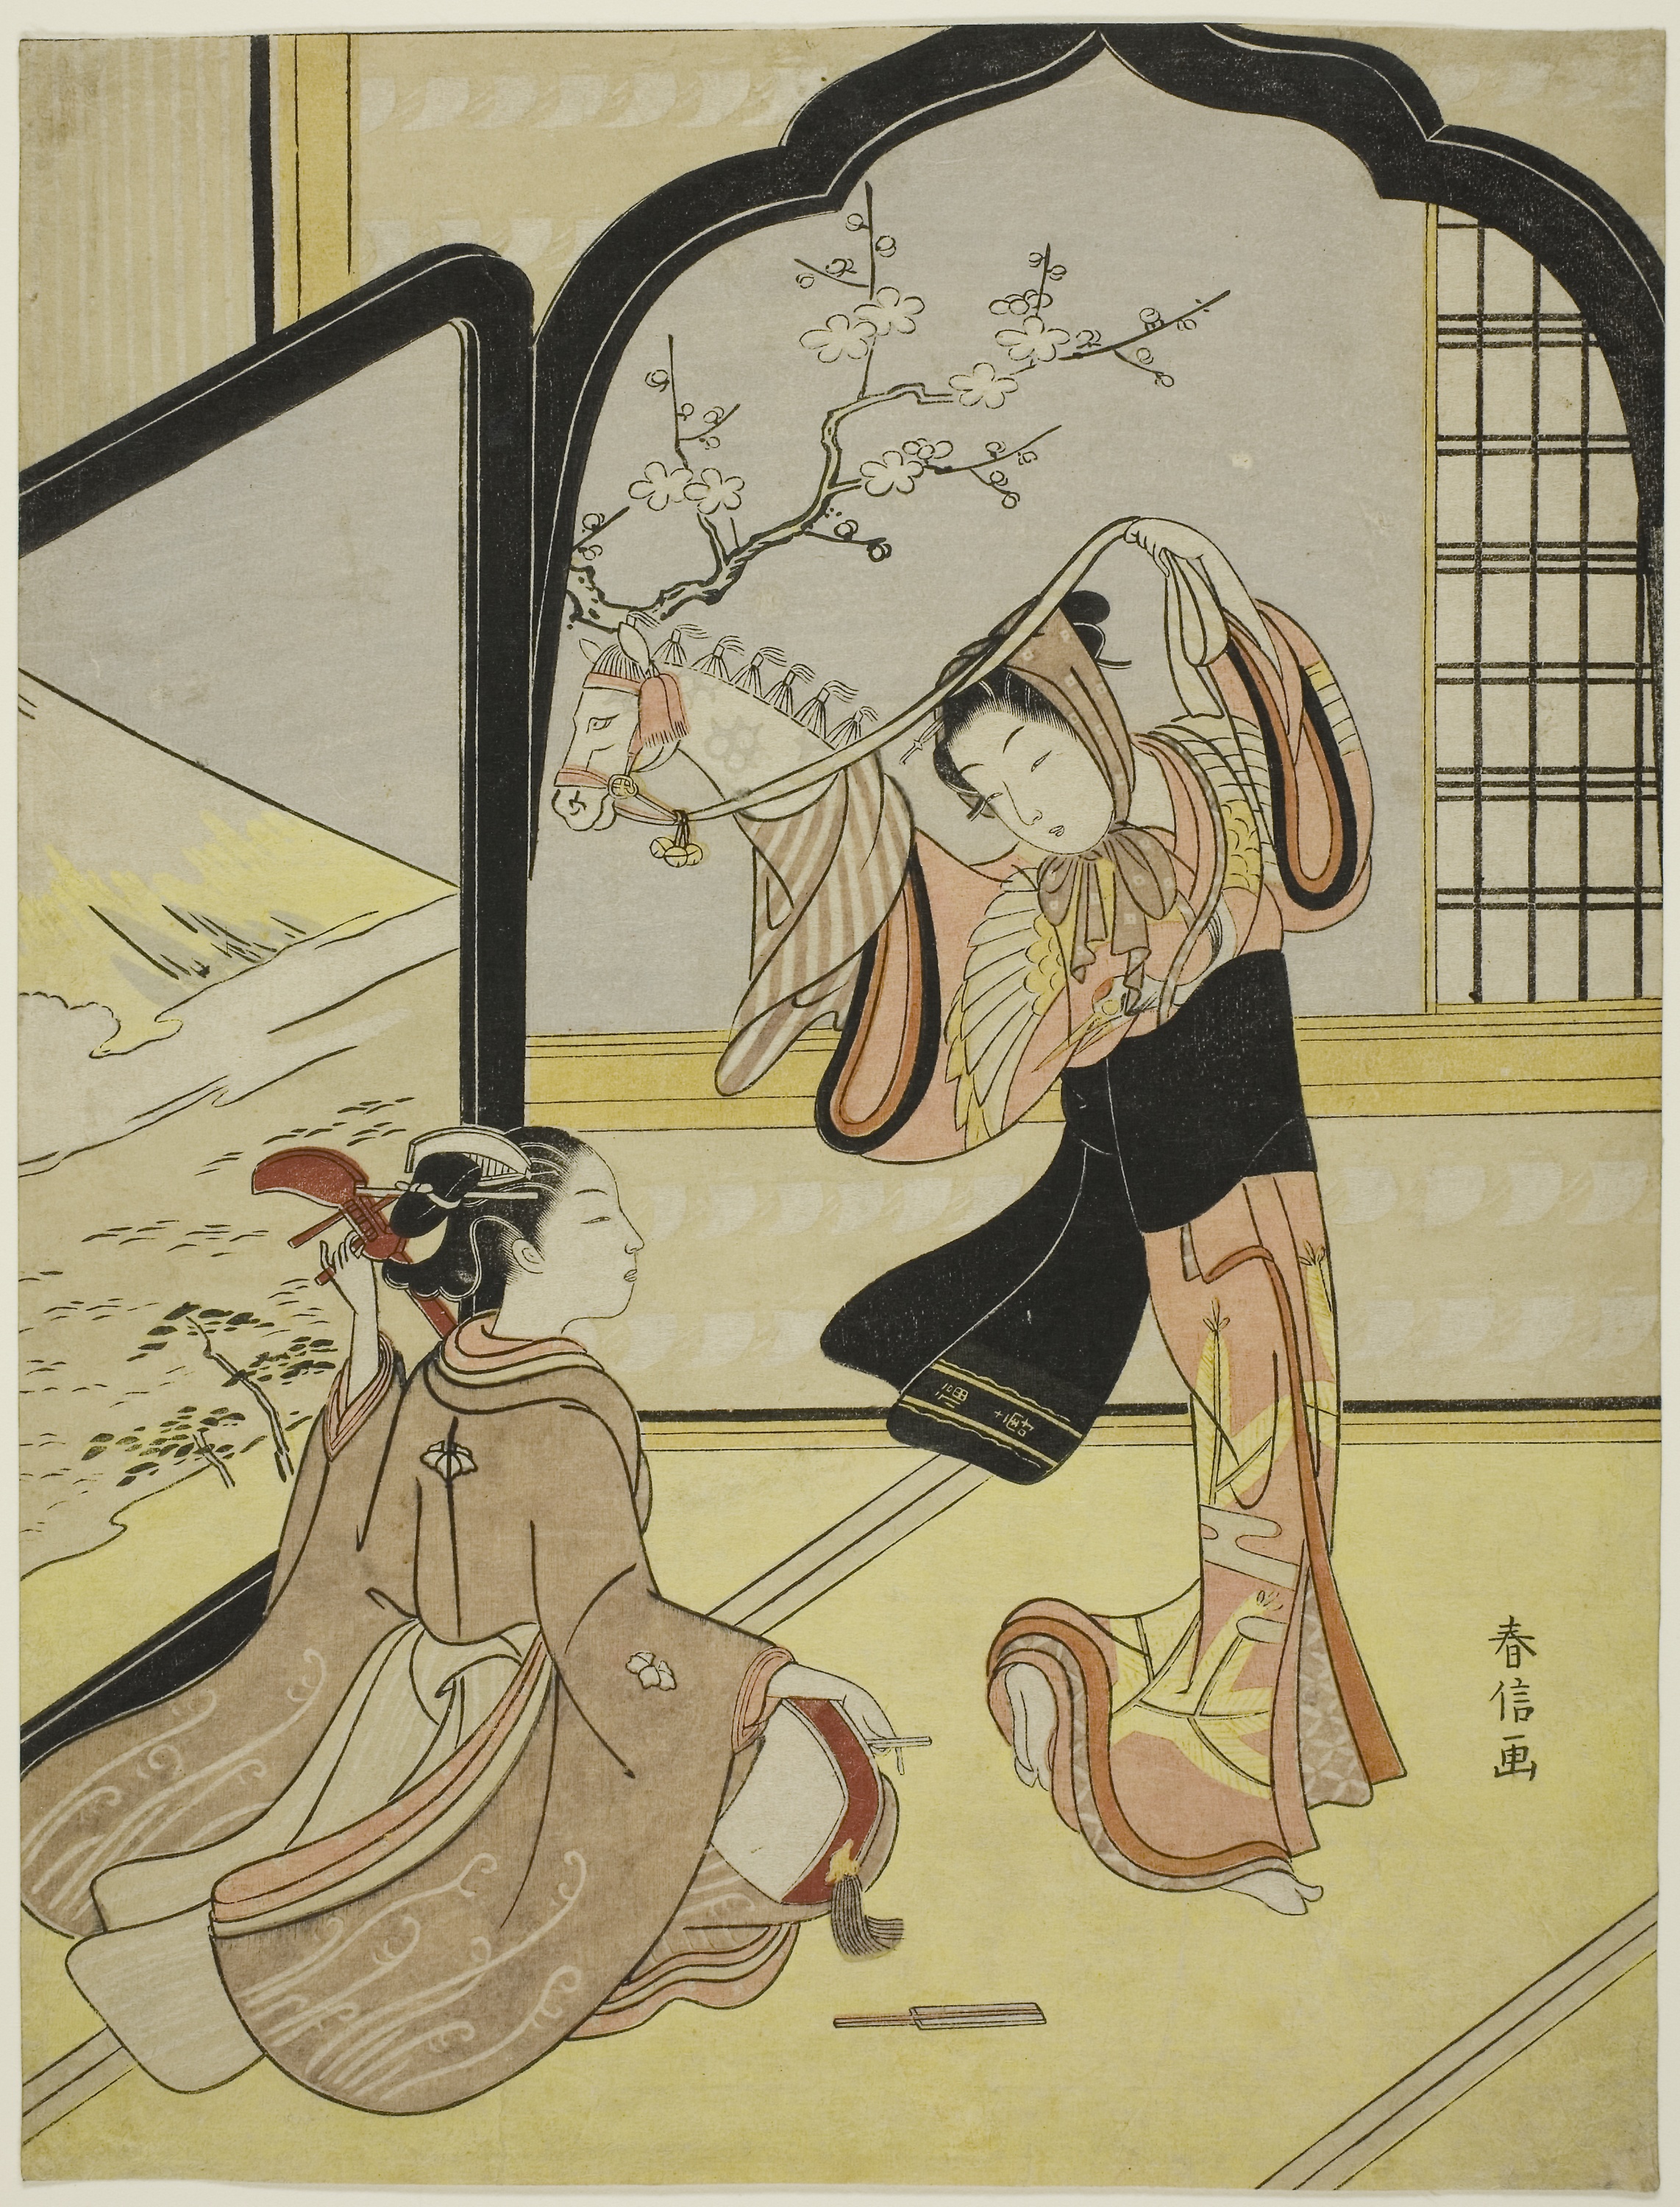
cartoon, illustration, art, costume design, pattern, fictional character, fiction, drawing, fashion illustration